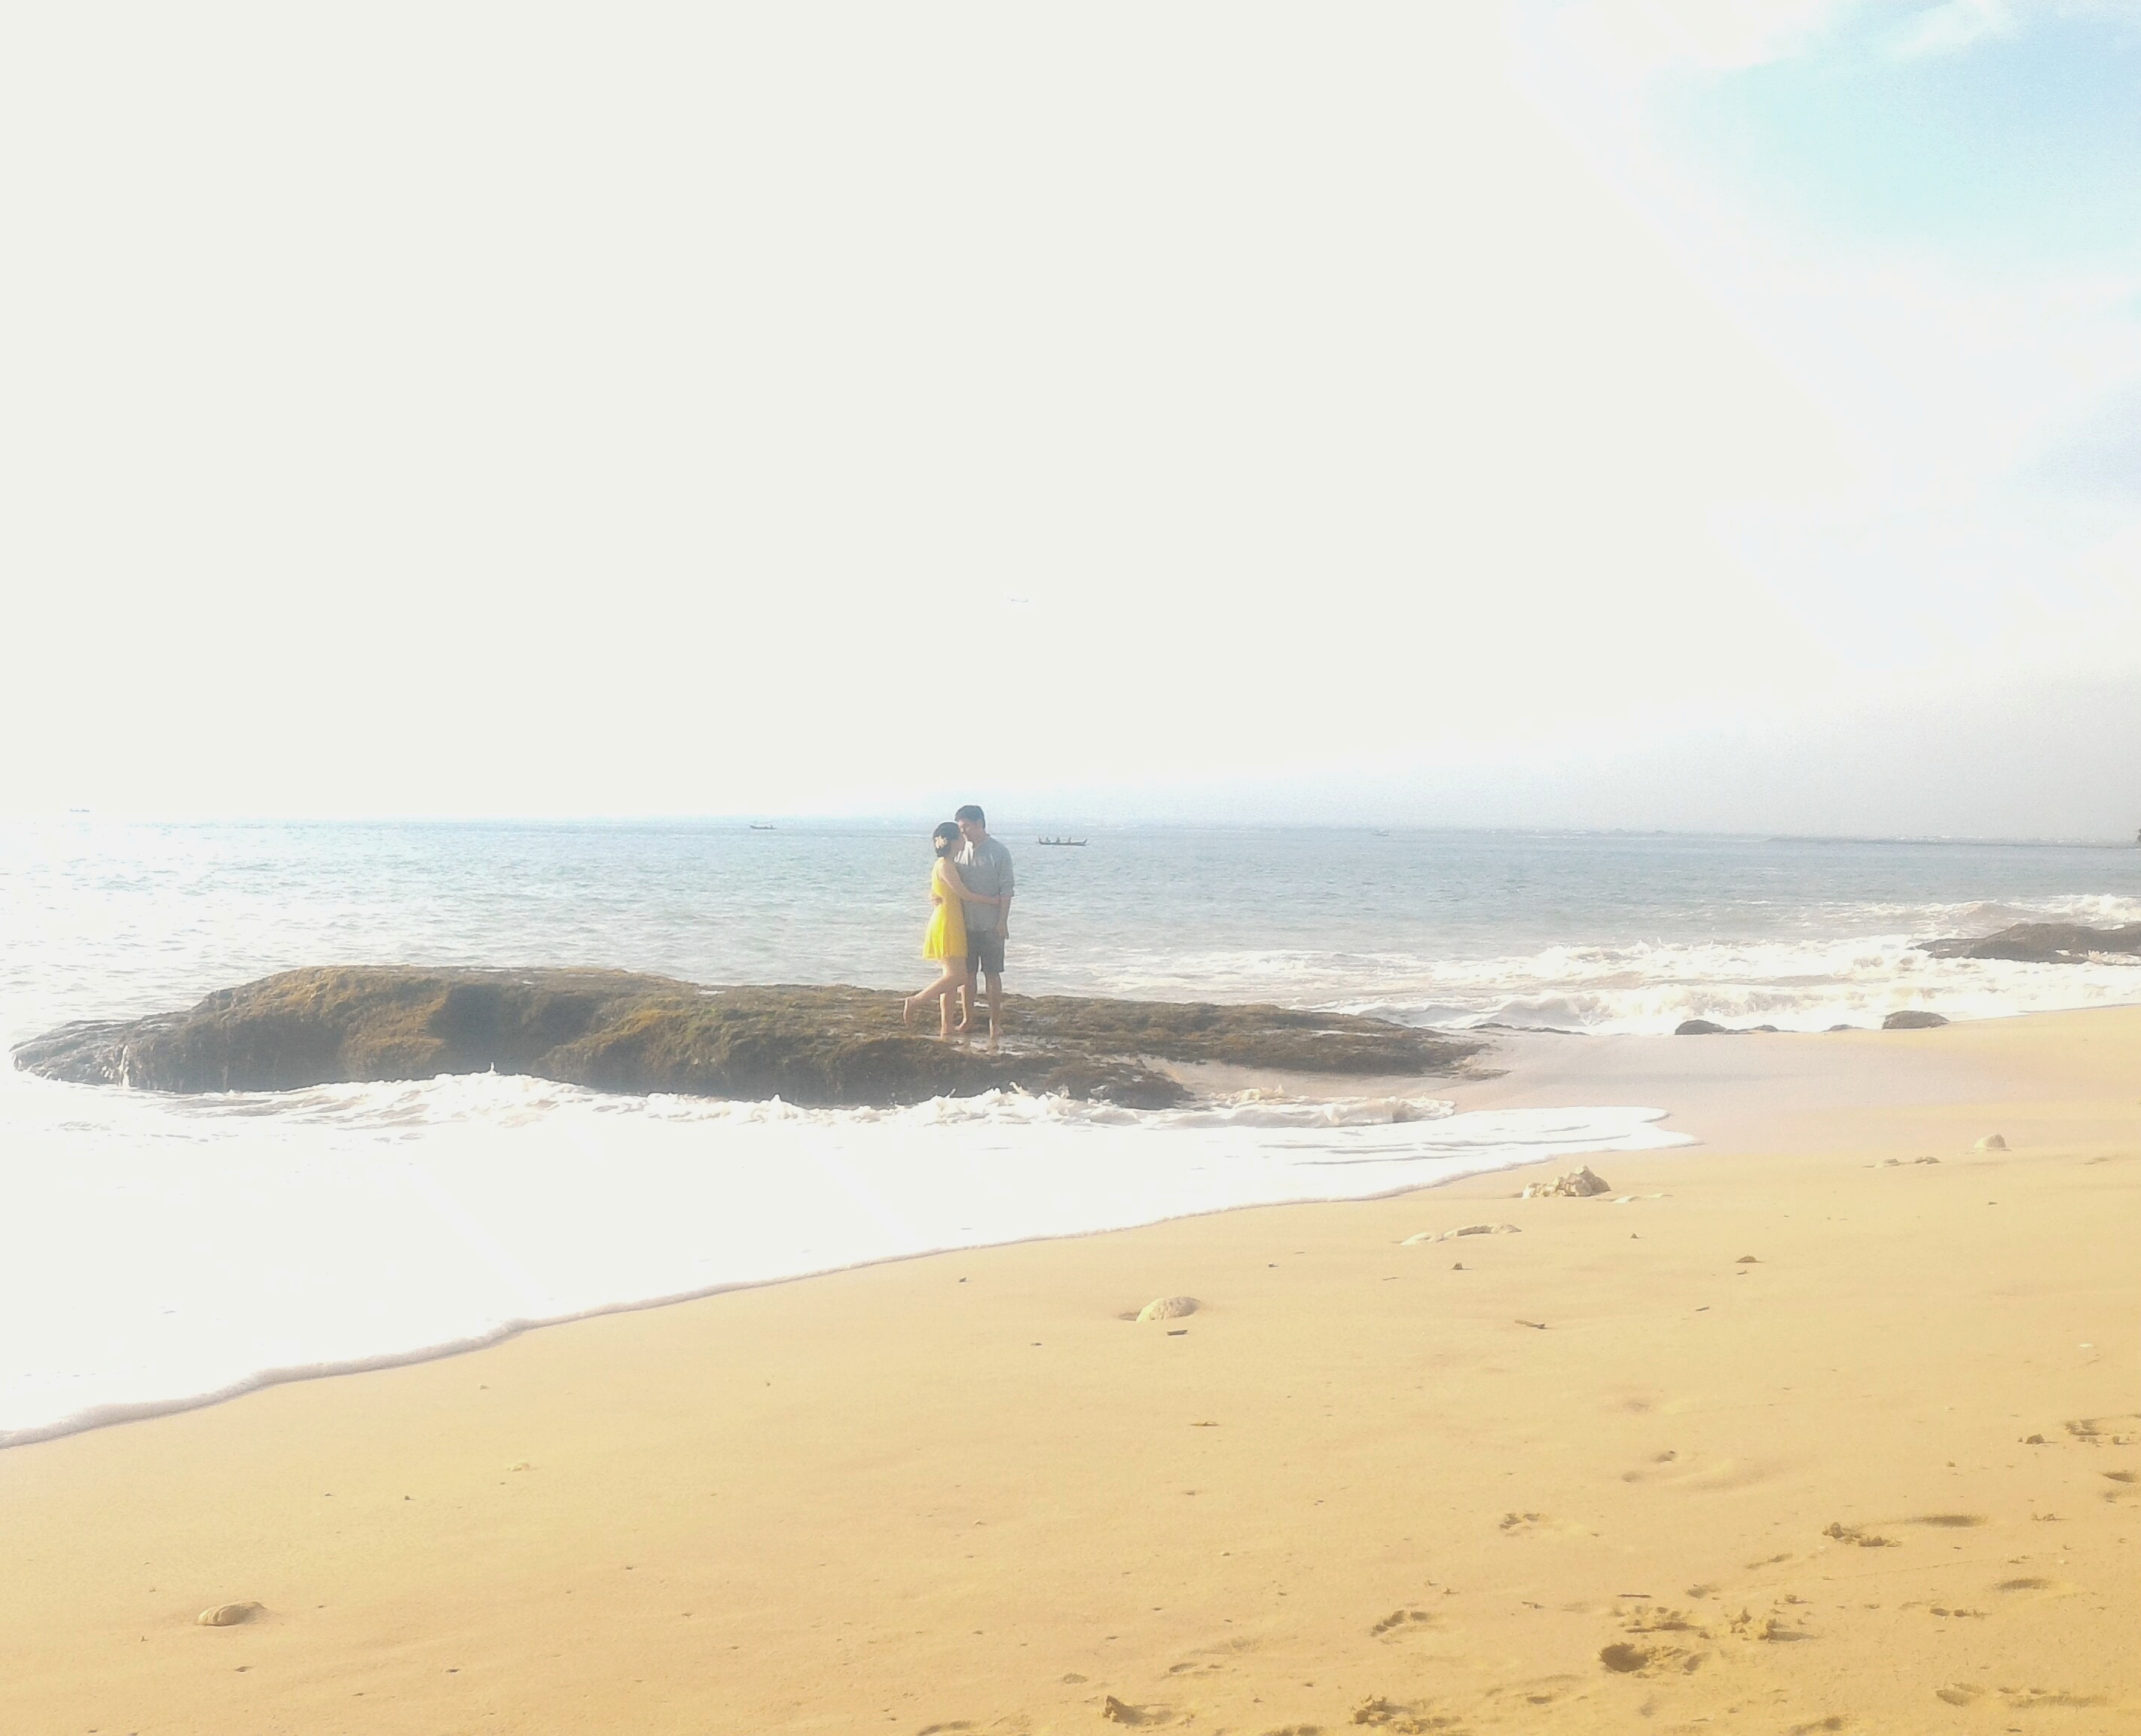
beach, sea, coast, sand, ocean, shore, wave, tower, body of water, cape, natural environment, wind wave